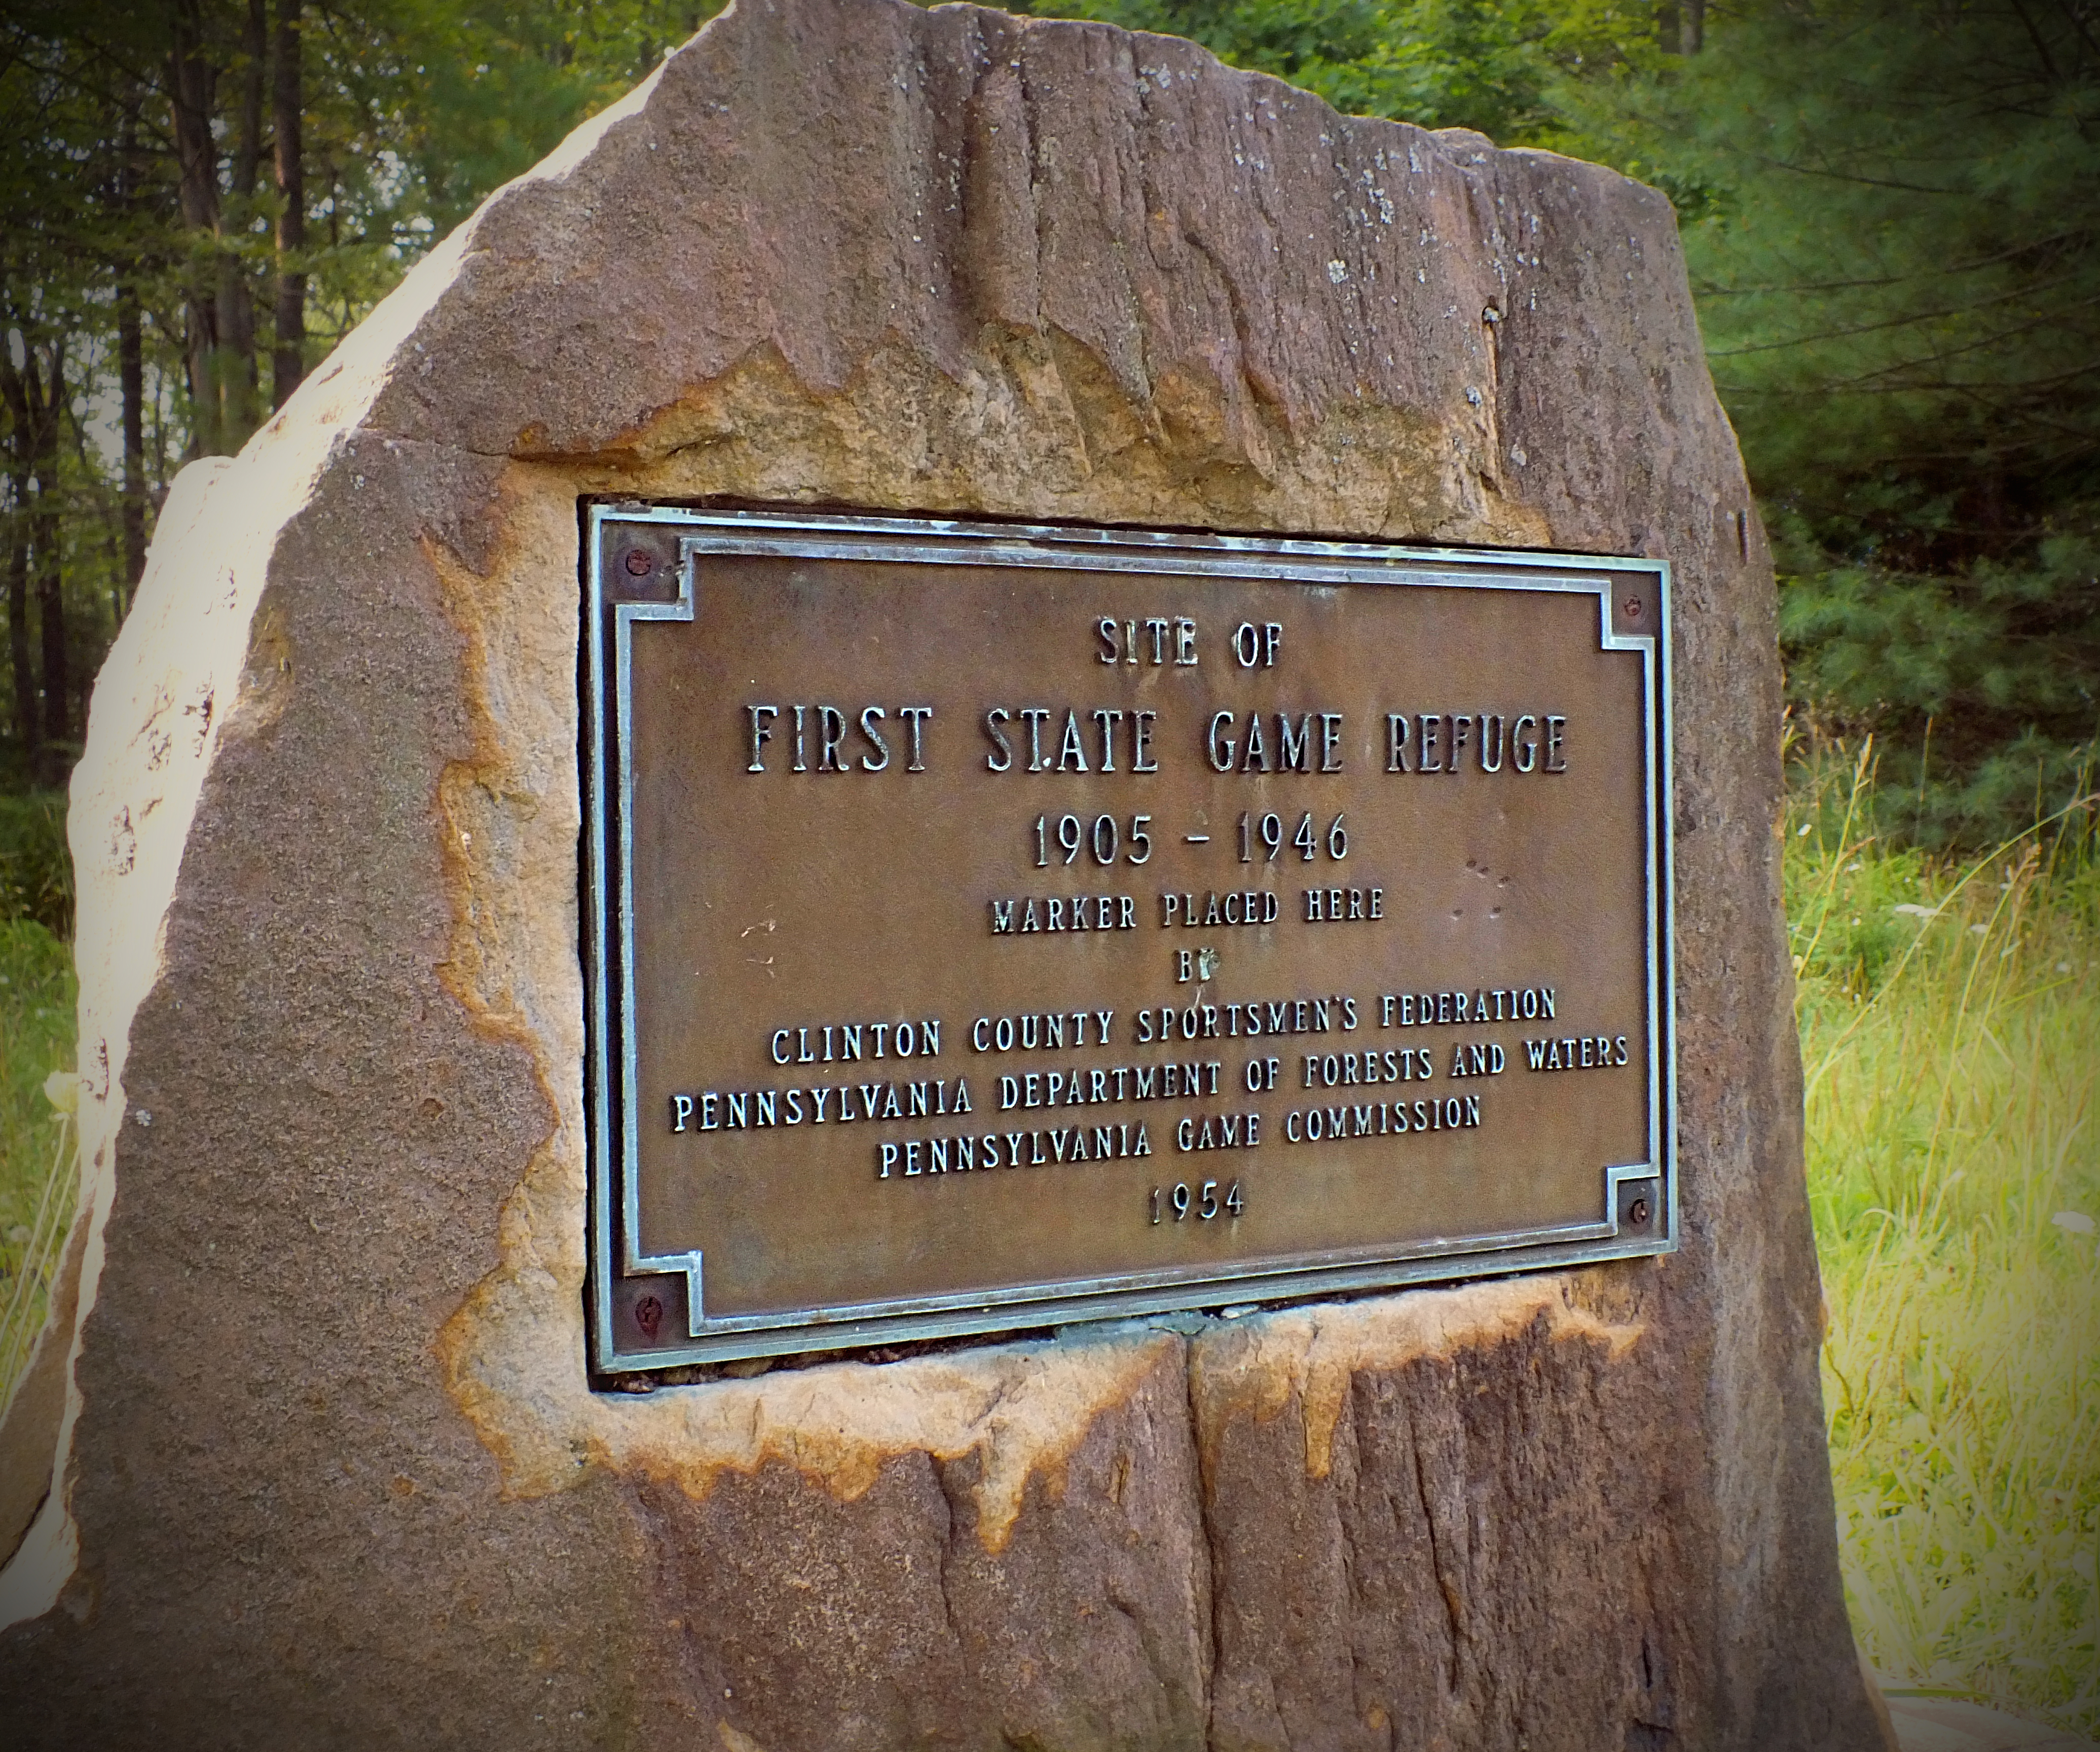
wood, sign, creativecommons, clintoncounty, pennsylvaniawilds, pennsylvania, sproulstateforest, marker, paroute144, pa144, plaque, placard, history, ancient history, firststategamerefuge